Iodine cycle

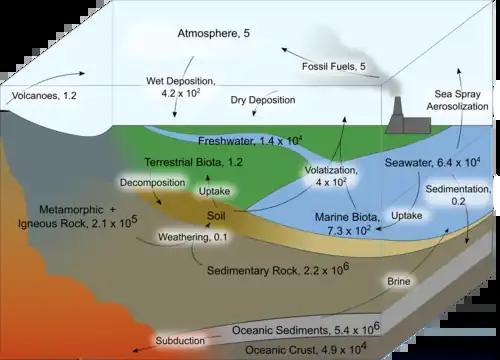
Biogeochemical iodine cycle: Inventories are in Tg iodine per year. Labeled flux arrows are in Gg iodine per year. Unlabeled inventories (sinks) and fluxes are of unknown quantities. Iodine cycles through the lithosphere, atmosphere, hydrosphere, and biosphere. Freshwater iodine is calculated by subtracting oceanic iodine from total iodine in the hydrosphere. In oceans sediments and crust, iodine is replenished by sedimentation and is cycled into seawater through release as brine during subduction. Marine biota uptake iodine from seawater where it may be volatilized by transformation to methyl iodide. Sea spray aerosolization, volcanic activity, and fossil fuel burning cycles iodine from the hydrosphere and lithosphere into the atmosphere as well, while wet and dry deposition remove iodine from the atmosphere. In soil, small quantities of iodine are cycled through weathering of parent rock. Terrestrial biota uptake and remove iodine from soil, and bacteria volatilize iodine by methylizing it.

The iodine cycle is a biogeochemical cycle that primarily consists of natural and biological processes that exchange iodine through the lithosphere, hydrosphere, and atmosphere. Iodine exists in many forms, but in the environment, it generally has an oxidation state of −1, 0, or +5.